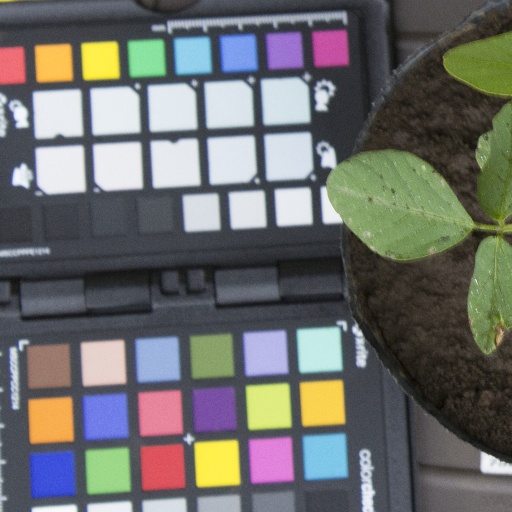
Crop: soybean